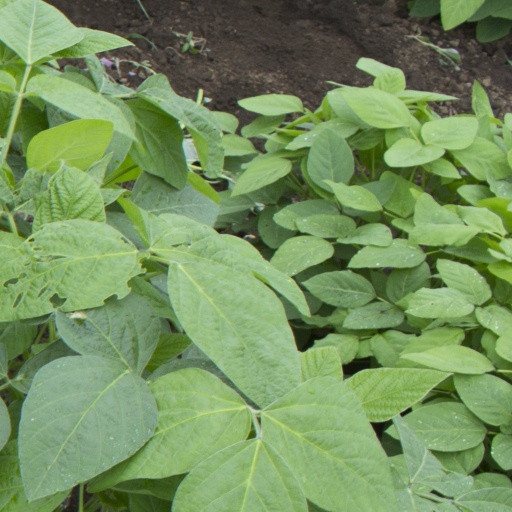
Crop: soybean